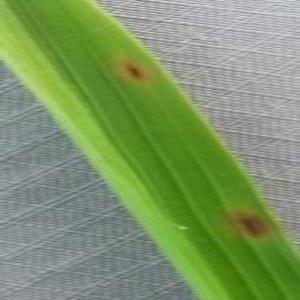
Disease: Brownspot